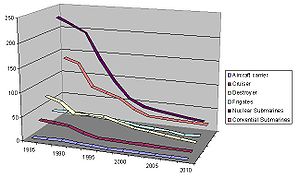
Vojenno-Morskoj Flot Rossijskoj Federatsii / Modernisering
Sovjetisk/russisk flådestyrke 1985-2010
"Vojenno-Morskoj Flot Rossijskoj Federatsii er den maritime del af Ruslands militær og oversættes til ""Den russiske føderations flåde"".